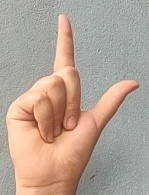
ASL sign: L